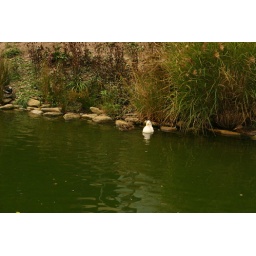
ducks in blowing rock - adventure duck~